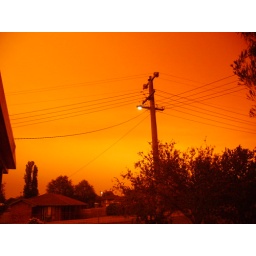
this is the sky around my street when we had the bushfires nearby.